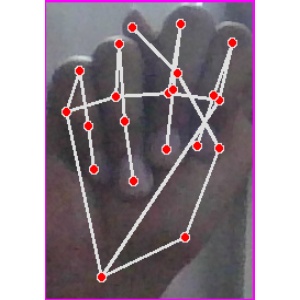
अक्षर: न